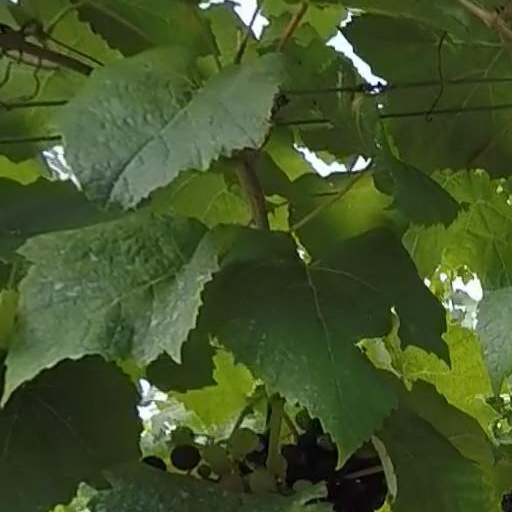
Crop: grape